Irwin M. Jacobs

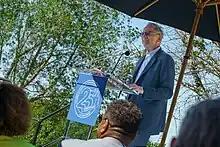
Jacobs speaking at UC San Diego in 2023

Jacobs was assistant and associate professor of electrical engineering at MIT from 1959 to 1966 and professor of computer science and engineering at the University of California, San Diego (UCSD) from 1966 to 1972. With John Wozencraft, he co-authored a textbook entitled "Principles of Communication Engineering" in 1965, which is still in use today. UCSD's Jacobs School of Engineering is named for him and his wife.